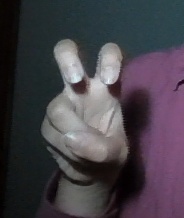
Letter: toot